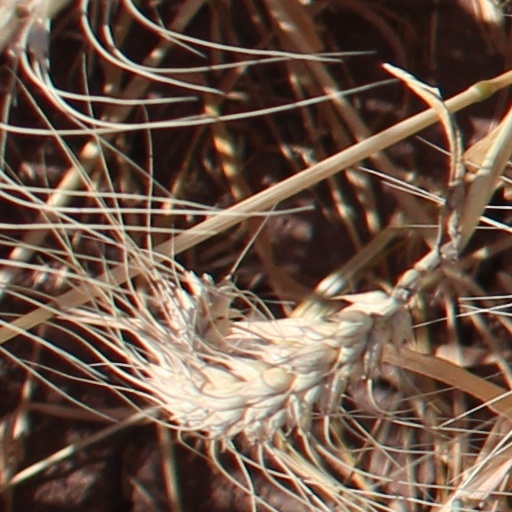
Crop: wheat